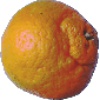
Label: Mandarine 1